Shoe buckle

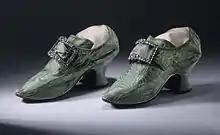
Woman's silk damask shoes with buckles, 1740–1750, England. Los Angeles County Museum of Art, M.81.71.1a-b.

Shoe buckles are fashion accessories worn by men and women from the mid-17th century through the 18th century to the 19th century. Shoe buckles were made of a variety of materials including brass, steel, silver or silver gilt, and buckles for formal wear were set with diamonds, quartz or imitation jewels.